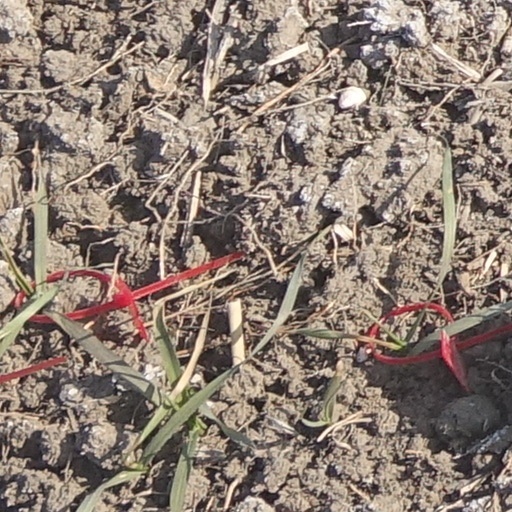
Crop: wheat